Swingin' Utters

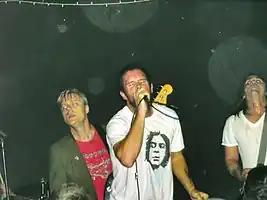
Swingin' Utters at 924 Gilman St. on December 4, 2009. Left to right: Spike Slawson, Johnny "Peebucks" Bonnel, and Jack Dalrymple.

Swingin' Utters (often typeset as $wingin' Utter$, and originally called Johnny Peebucks and the Swingin' Utters) is a Californian punk rock band that formed in the late 1980s. After U.S. and European tours supporting the release of 2003's "Dead Flowers, Bottles, Bluegrass and Bones", some band members concentrated on raising their new families. From 2003-2010, the band played frequently, though mostly limited to the west coast of the United States and Canada, taking a break from any longer, comprehensive touring or recordings. During this time, they released the "Live in a Dive" double live album on Fat Wreck Chords (2004), and "Hatest Grits", a b-sides and rarities compilation (2008). After a seven-year gap in the release of any new, original recordings, the band released the "Brand New Lungs" 3-song 7-inch ep in 2010, followed by the "Here, Under Protest" LP (2011), and have since released four more records, and have resumed touring internationally.